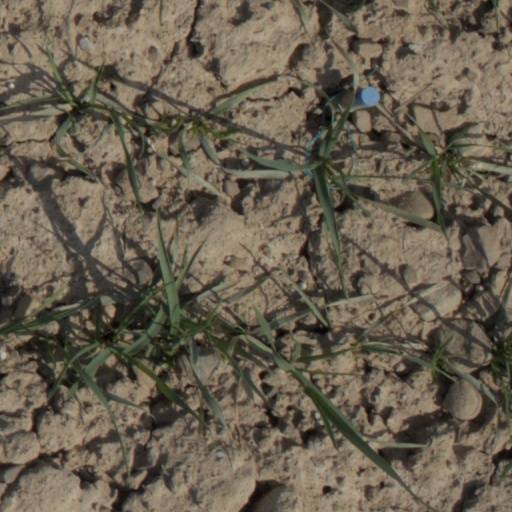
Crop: wheat